Yellow Fin (film)

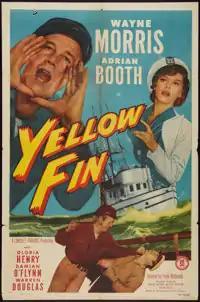

Yellow Fin is a 1951 American action film directed by Frank McDonald and starring Wayne Morris, Lorna Gray and Gloria Henry.